Noah Cumberland

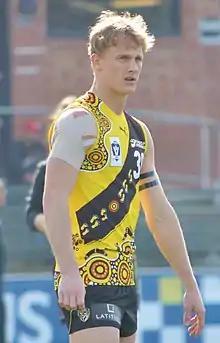
Cumberland with Richmond's VFL team in July 2021

Noah Cumberland (born 15 March 2001) is a former professional Australian rules footballer who played for the Richmond Football Club in the Australian Football League (AFL).